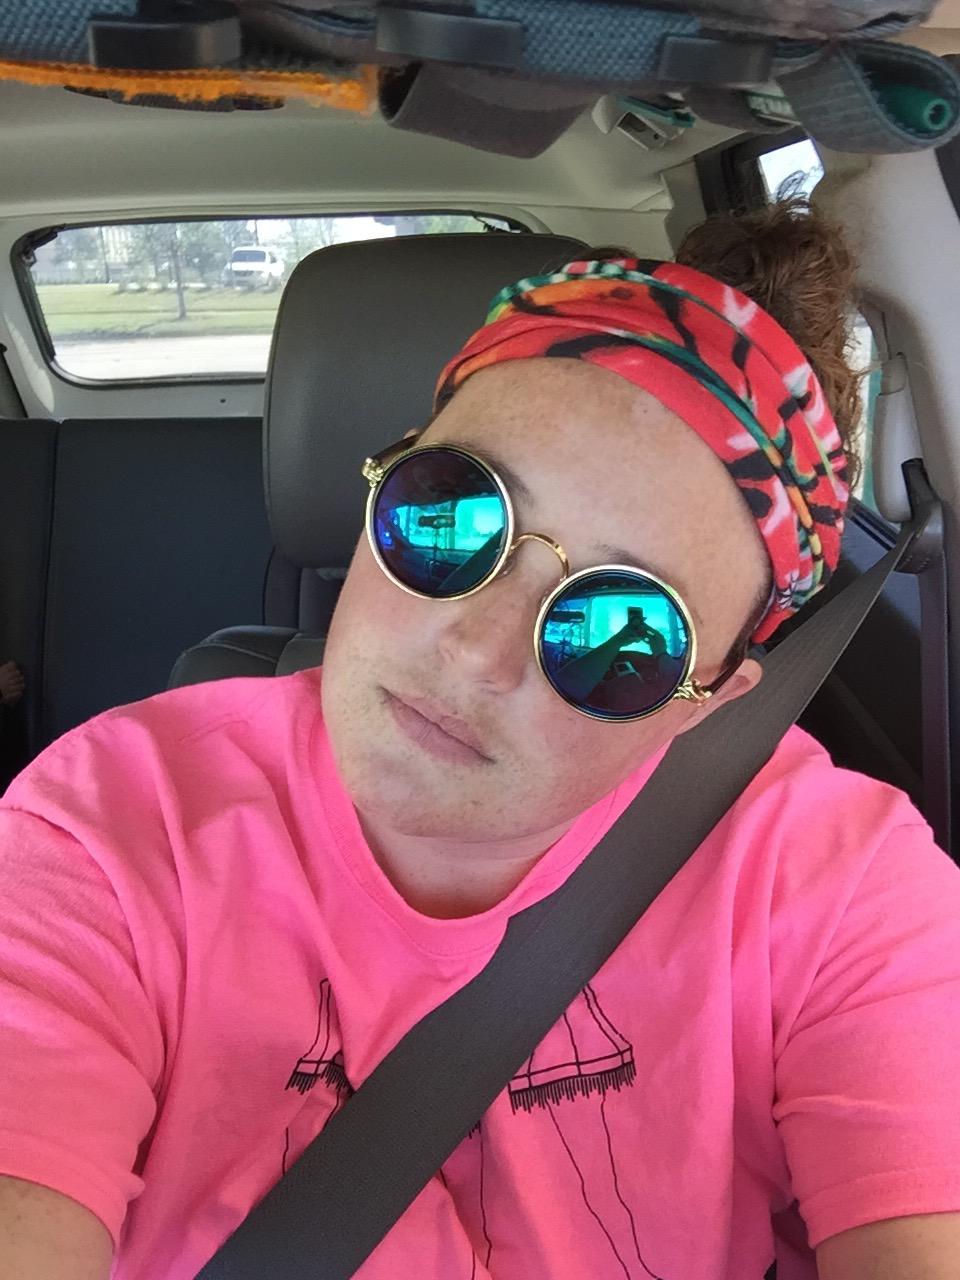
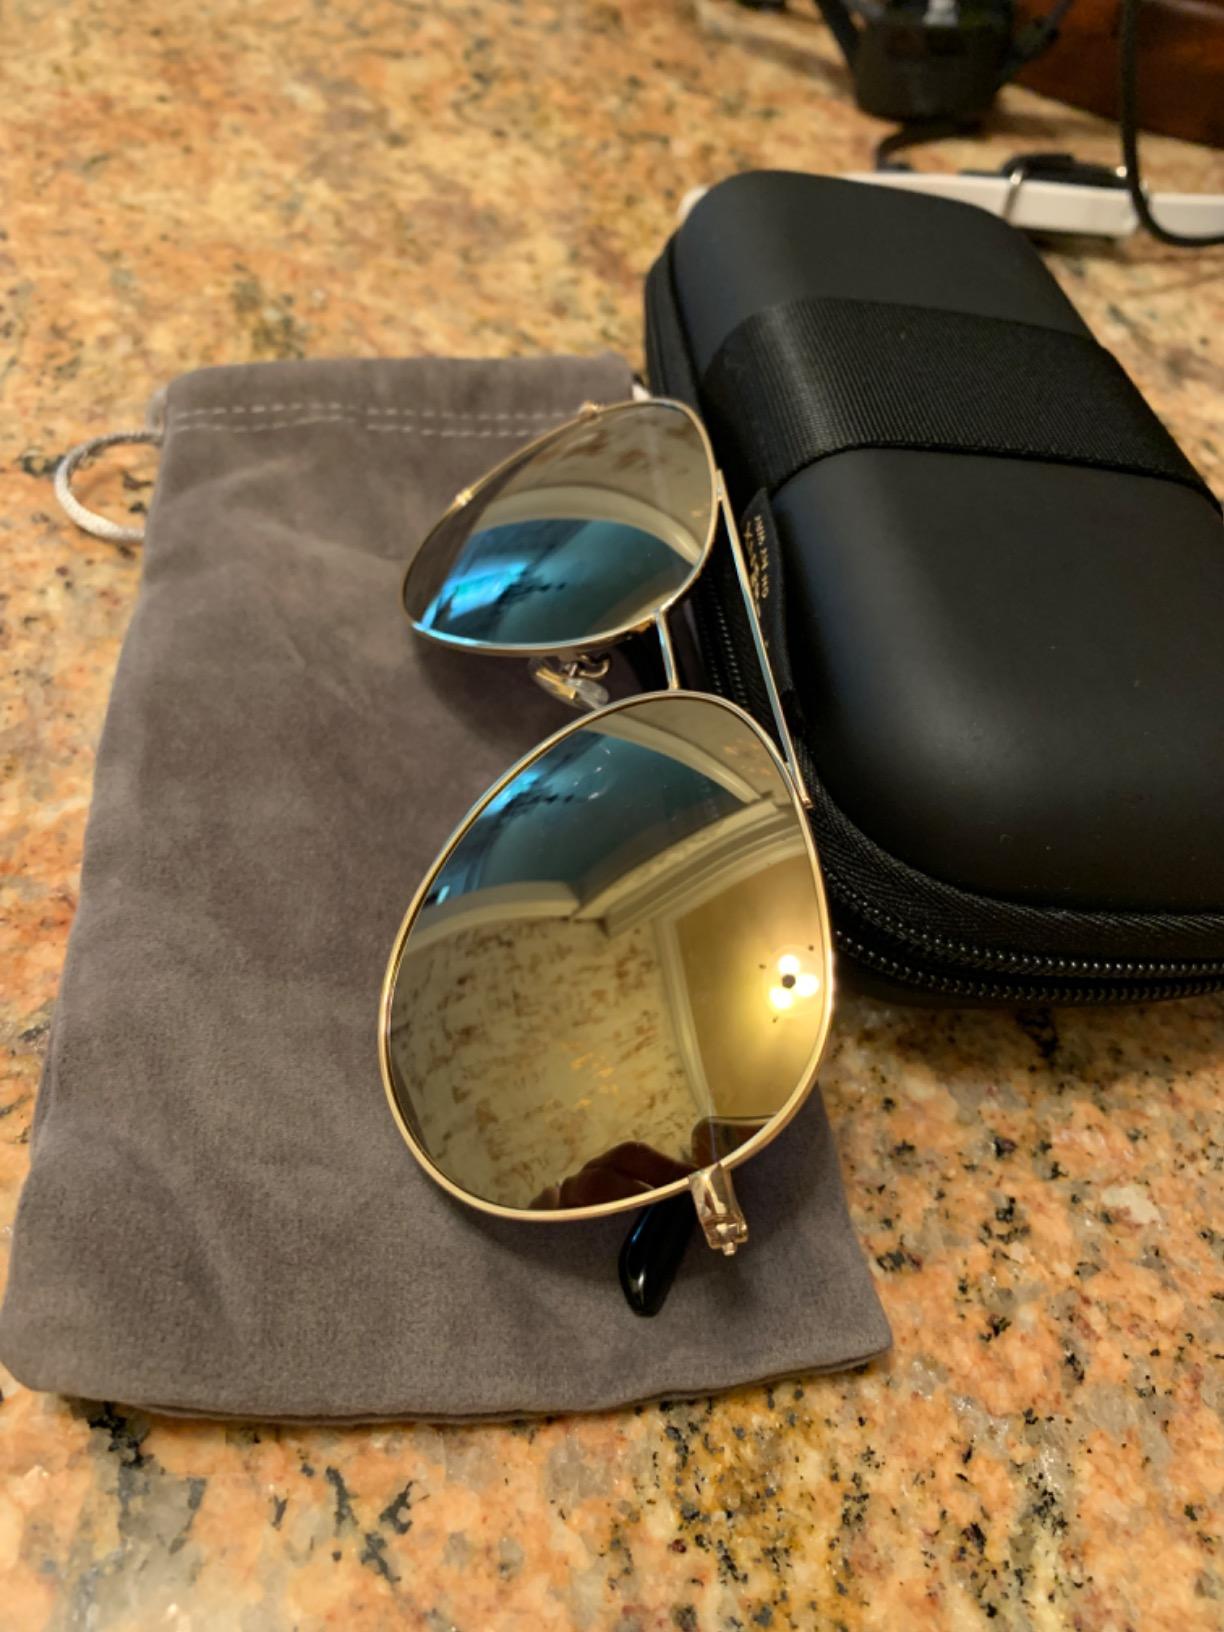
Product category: accessories_sunglasses
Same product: no